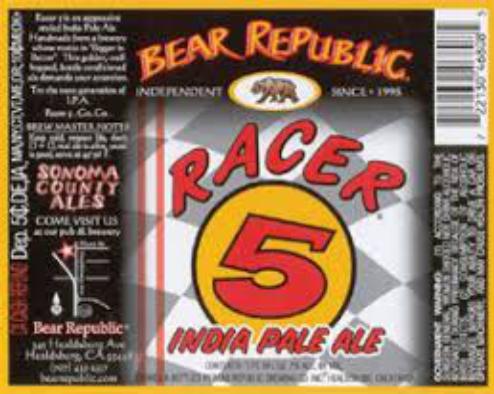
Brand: Bear Republic
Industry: Food